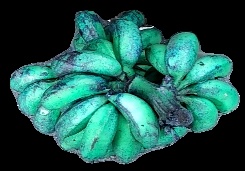
Variety: rasbale
Grade: grade3